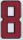
Number: 8